Hypericum hirsutum

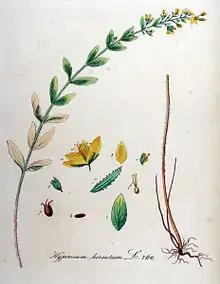
Botanical illustration

Hypericum hirsutum is a species of flowering plant in the family Hypericaceae, commonly known as hairy St John's-wort. It is found in Western Europe.